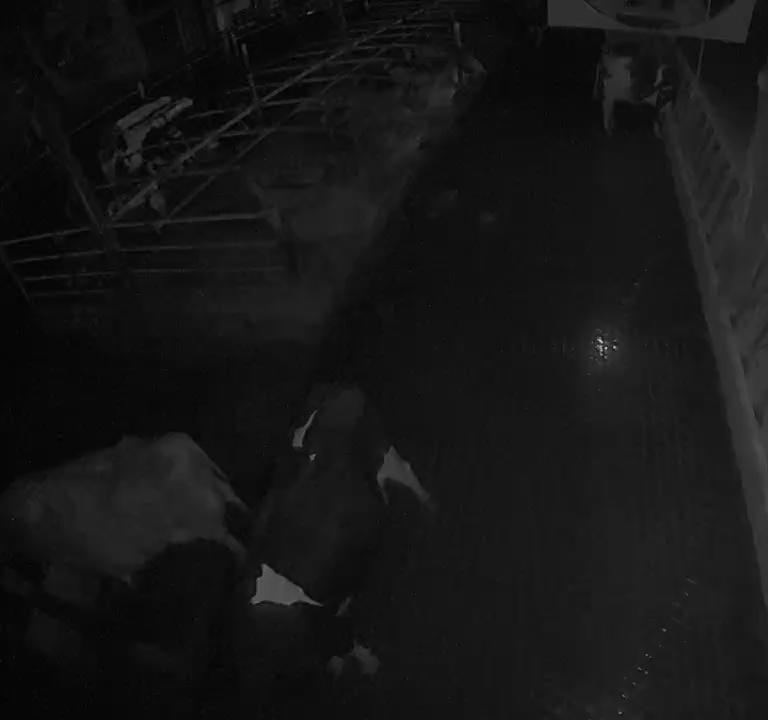
Number of cows: 5